267th Chemical Company

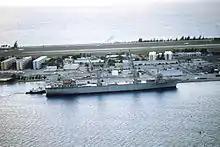
The U.S. Military Sealift Command auxiliary crane ship SS Gopher State (T-ACS-4) arrives at Johnston Atoll during "Operation Steel Box" also known as "Operation Golden Python", a 1990 joint U.S.-West German operation which moved U.S. chemical weapons from Germany to Johnston Atoll for storage and disposal.

For its outstanding contributions to fulfillment of the 2d Logistics mission, the 267th Chemical Company was awarded the Meritorious Unit Citation for 18 military operations in Southeast Asia during the period of October 1965 to December 1966. According to unit records obtained from the Chemical Corps museum, the 267th Chemical Company either deployed to Vietnam or supported operations there from February 1966 to August 1967 and from July 1, 1970, to December 31, 1971.